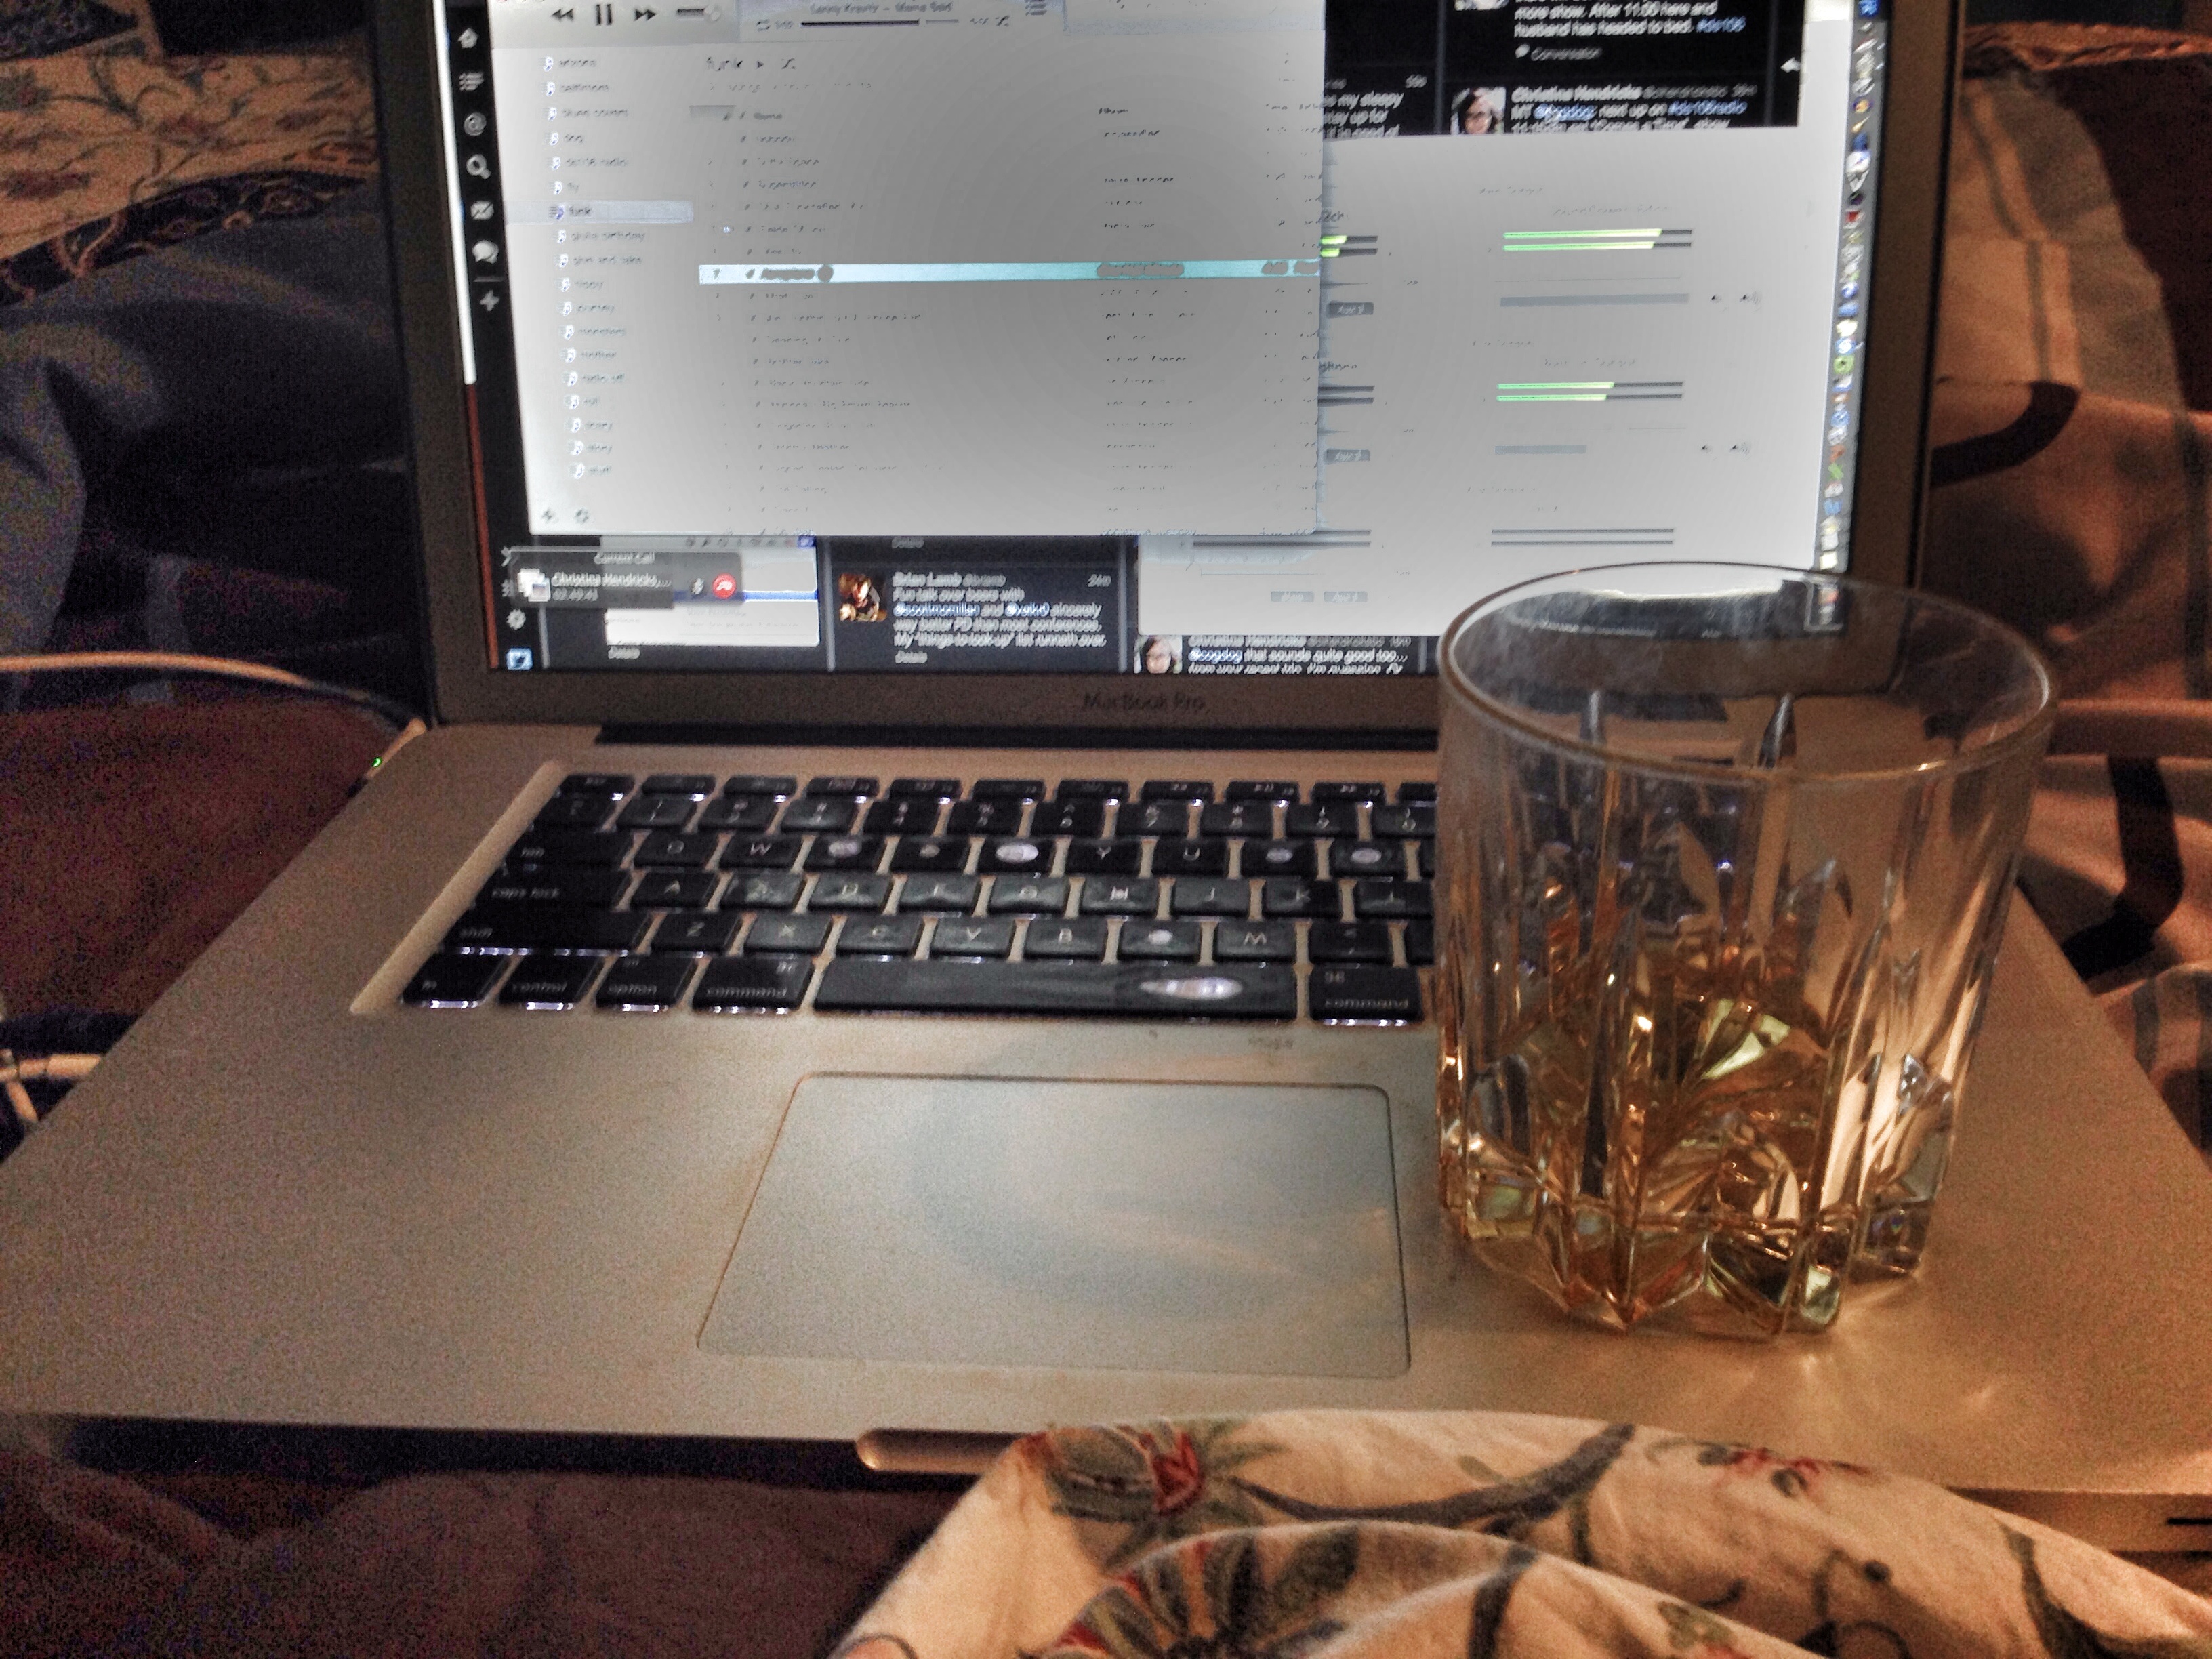
technology, cool image, design, image, screenshot, personal computer, personal computer hardware